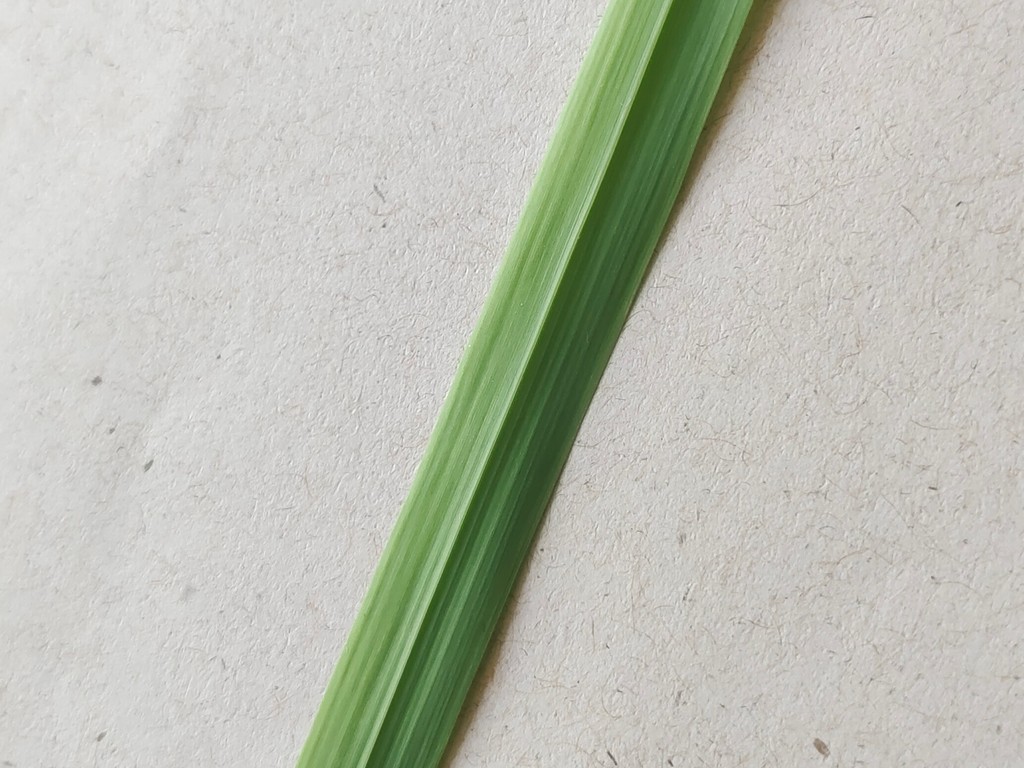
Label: Healthy